Abortion Law Reform Association of New Zealand

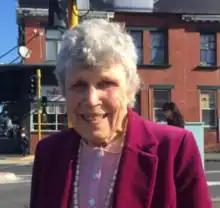
Dame Margaret Sparrow, former national president of ALRANZ Abortion Rights Aotearoa

ALRANZ lobbied for total decriminalisation of abortion in New Zealand for 40 years, a goal that was finally realised in 2020. Despite the law change, ALRANZ continues to lobby for improvements to the law and to monitor its implementation. The organisation continues to lobby for the following legal changes: